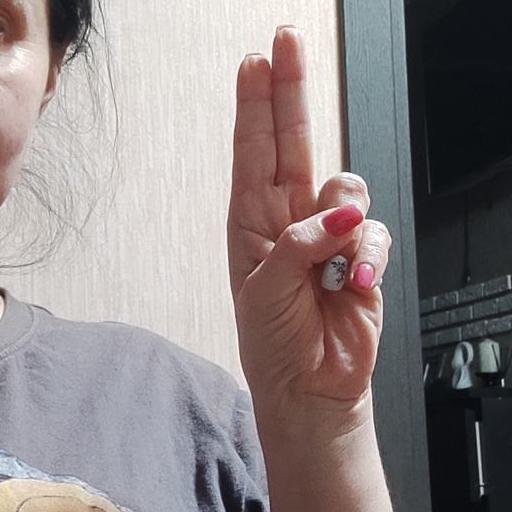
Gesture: two_up